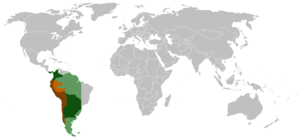
Le Pérou, en forme longue la république du Pérou, en espagnol Perú et República del Perú, en quechua Piruw et Piruw Republika et en aymara Piruw et Piruw Suyu, est un pays situé dans l'Ouest de l'Amérique du Sud. Entouré par l'Équateur au nord-ouest, la Colombie au nord-nord-est, le Brésil au nord-est, la Bolivie au sud-est, le Chili au sud-sud-est et l'océan Pacifique à l'ouest-sud-ouest, il est le troisième pays du sous-continent par sa superficie : 1 285 220 km², et le quatrième par sa population : environ 32 millions d'habitants.
La vice-royauté du Pérou était l'un des deux principaux districts administratifs créé par la couronne de Castille dans ses possessions d'outre-mer, avec la Nouvelle-Espagne centrée sur le Mexique. Pendant les deux premiers siècles de son existence, il comprenait la plus grande partie de l'Amérique du Sud.
Le Pérou devient officiellement un État après la déclaration d'indépendance du 28 juillet 1821. Néanmoins, l'histoire du pays est influencée par les différentes populations qui s'y sont succédé auparavant. Cet article traite donc de l'histoire des populations qui ont vécu sur l'actuel territoire péruvien.
L'Empire espagnol, historiquement connu comme la Monarchie Hispanique et comme la Monarchie Catholique, fut l'un des plus grands empires de l'Histoire. De la fin du XVᵉ siècle au début du XIXᵉ, l'Espagne contrôlait un immense territoire d'outre-mer dans le Nouveau Monde, l'archipel asiatique des Philippines, ce qu'ils appelaient « Les Indes » et des territoires d'Europe, d'Afrique et d'Océanie. Avec Philippe II d'Espagne et ses successeurs, aux XVIᵉ, XVIIᵉ et XVIIIᵉ siècles, l'Empire espagnol devint « l'empire sur lequel le soleil ne se couche jamais » et atteignit son extension maximale au XVIIIᵉ siècle. Il fut décrit comme le premier empire mondial de l'Histoire et l'un des empires les plus puissants du début de la période moderne.
La vice-royauté du Pérou a été créée en 1542, comme district administratif de l'Empire espagnol sous la Maison d'Autriche, et considérée comme un Royaume de la Couronne de Castille. La justification juridique de cette fission monarchique étant le renoncement du dernier prince inca, le Prince impérial Paullu Inca aux droits dynastiques quéchua à l'Empire Catholique de Charles Quint, devenant lui alors Roi du Pérou et successeur légitime des Incas de Cuzco. Elle comprenait à l'origine l'ensemble de l'Amérique du Sud sous domination espagnole, jusqu'à ce que sa taille ne contraigne à la subdiviser en plusieurs vice-royautés afin d'en faciliter la gouvernance, fruit des politiques modernistes des Bourbons. Le Royaume cessera officiellement en 1824 lorsque le dernier vice-roi, José de la Serna se rendra à Simón Bolívar après la bataille d'Ayacucho ; devenant celui-ci dictateur, la République est établie.